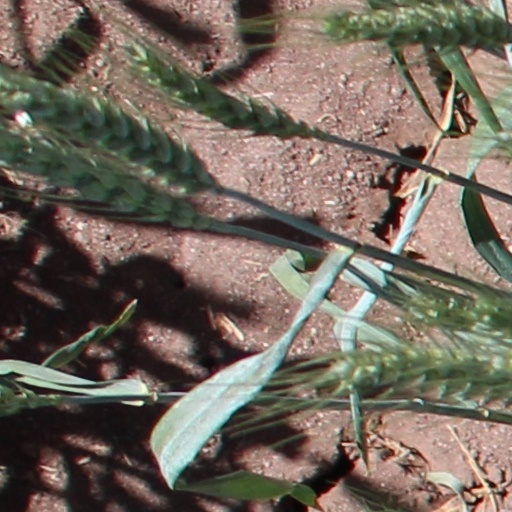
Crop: wheat